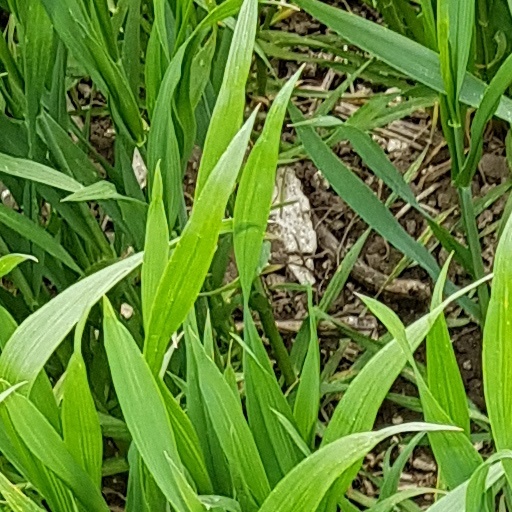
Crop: wheat